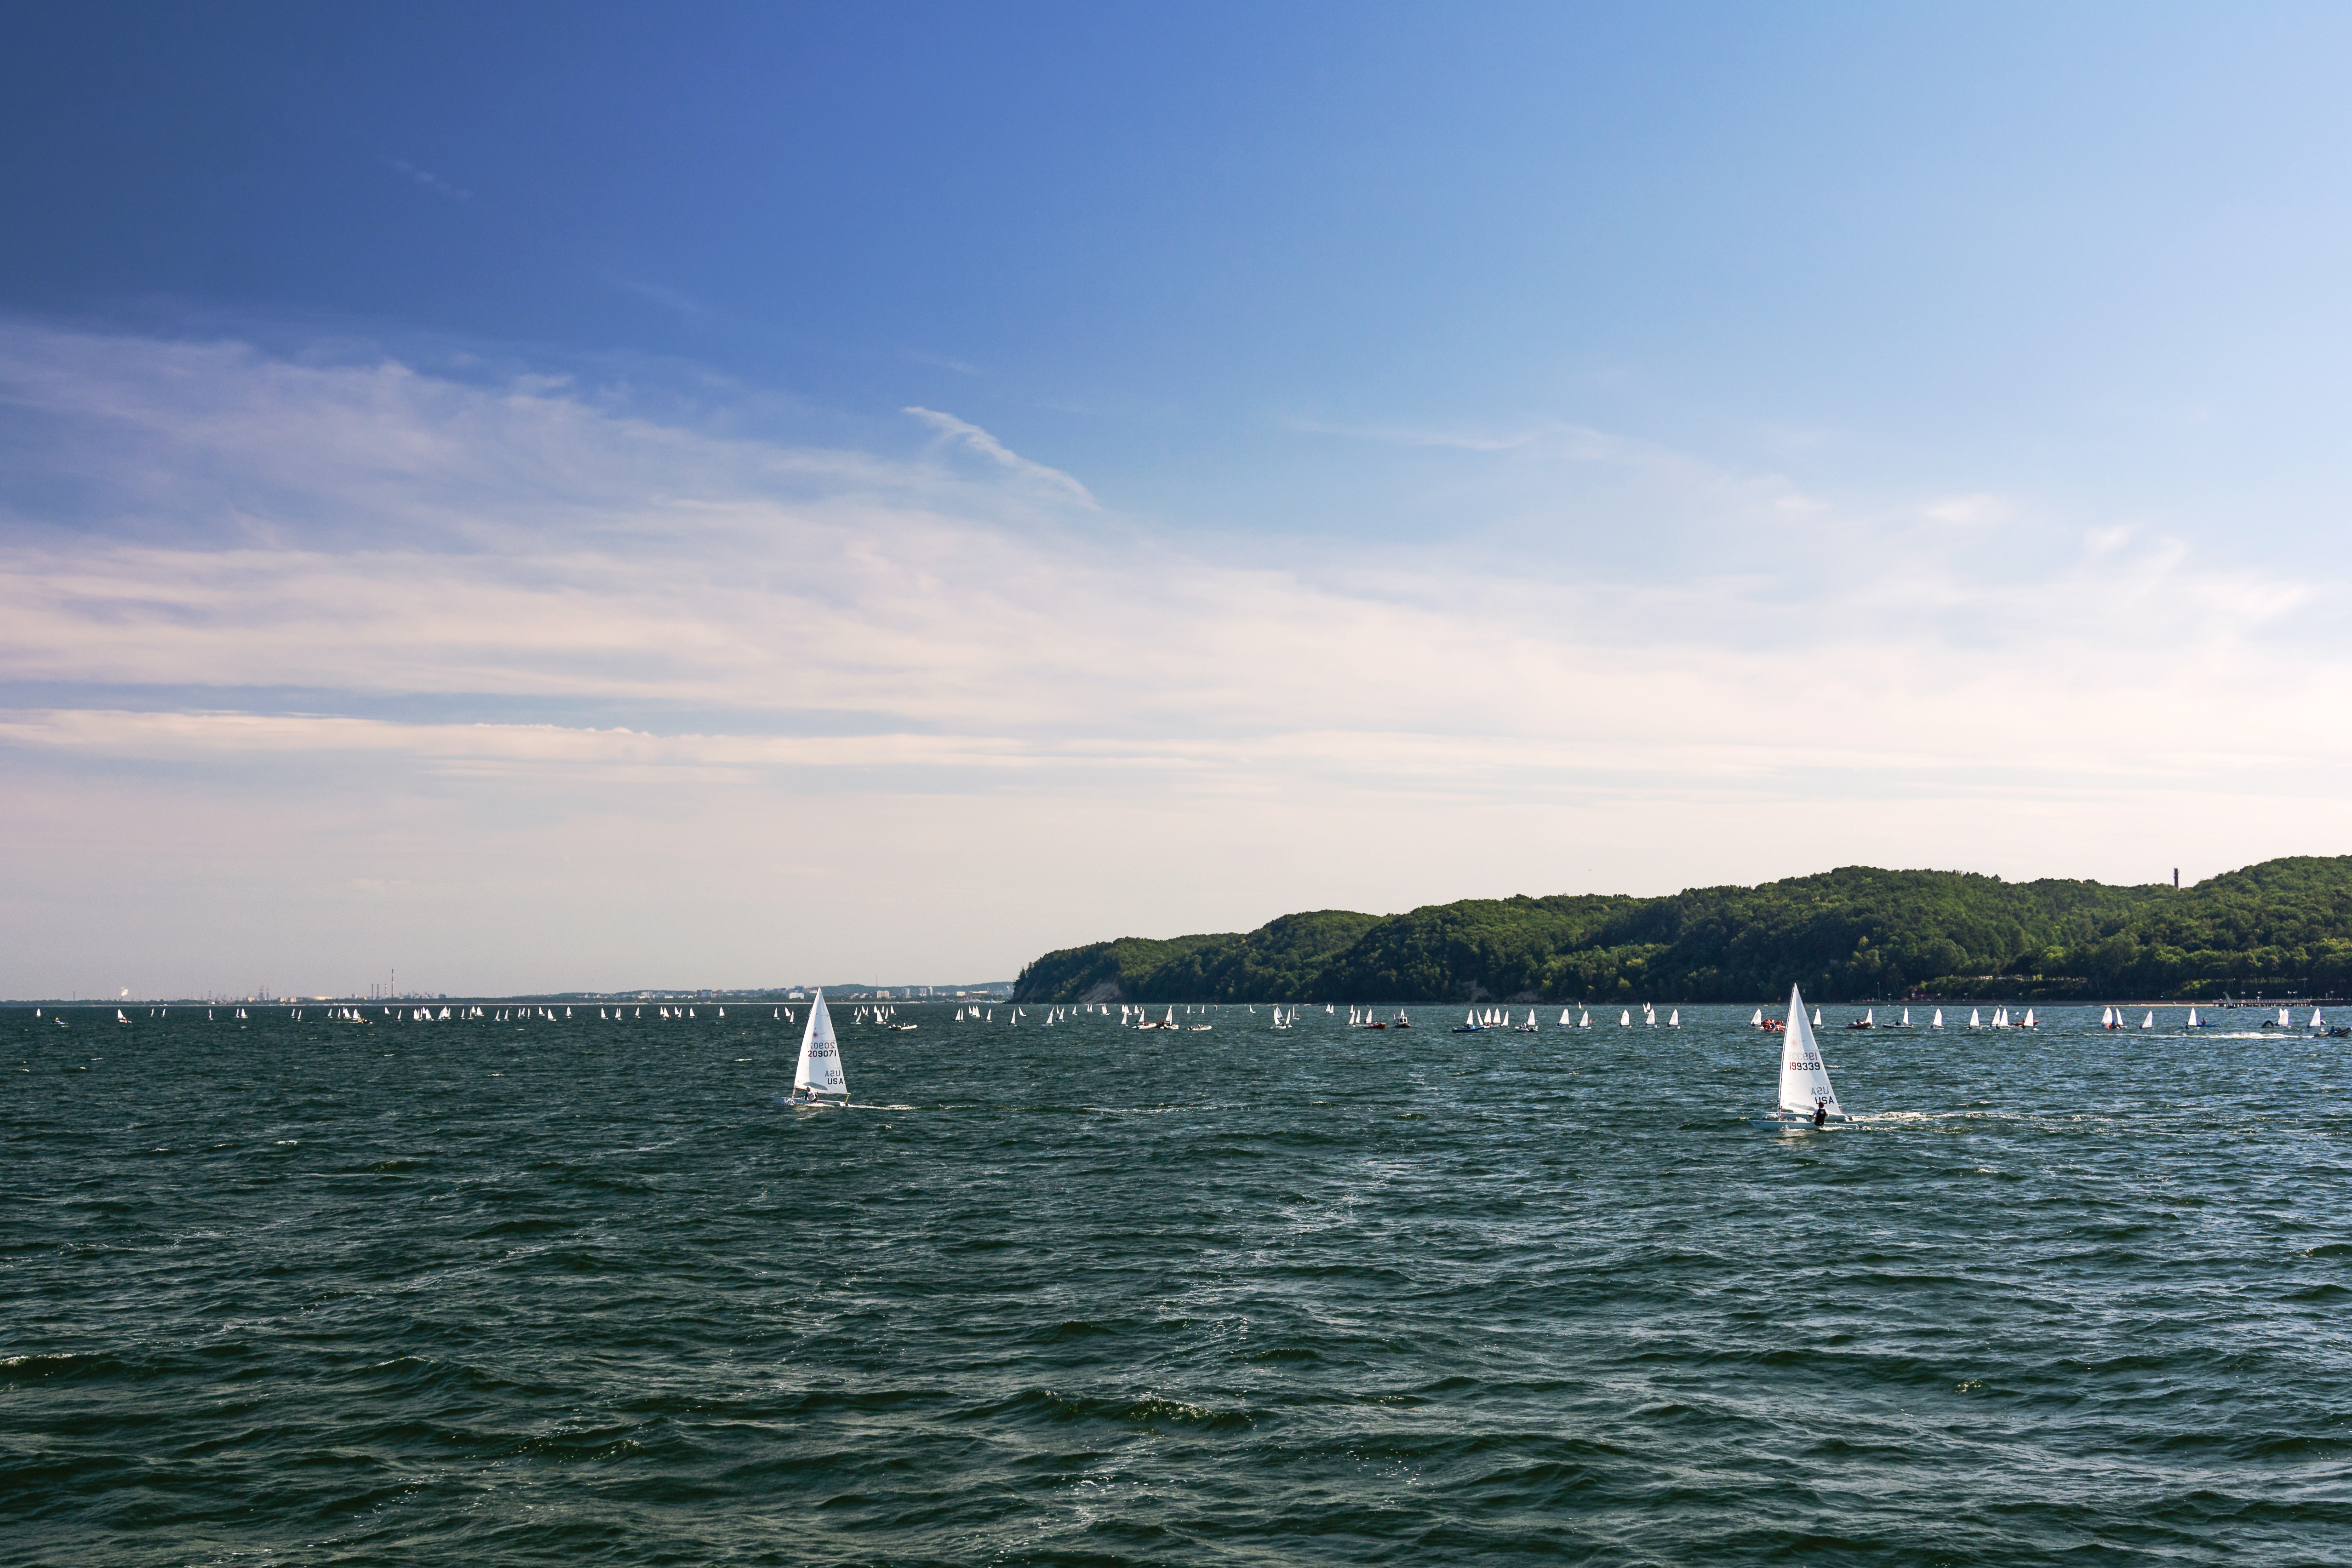
regatta, boats, sailboats, sport, competition, sailing, bay, sea, leisure, recreation, vacation, waves, cloud, sky, water, boat, watercraft, vehicle, sailboat, lake, liquid, mast, horizon, wind wave, wind, ship, calm, windsports, sail, shore, landscape, skiff, city, dinghy sailing, reservoir, wave, sports, channel, ocean, water transportation, lake district, sound, coast, water sport, cumulus, natural landscape, boats and boating equipment and supplies, boating, loch, inlet